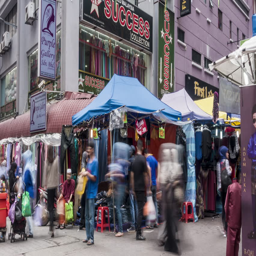
time lapse walking & shopping during month .